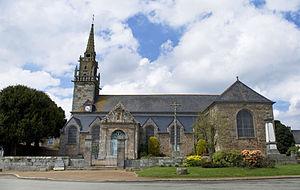
Église Saint-Pierre de Prat, Côtes d'Armor, France This building is inscrit au titre des Monuments Historiques. It is indexed in the Base Mérimée, a database of architectural heritage maintained by the French Ministry of Culture,
L'église Saint-Pierre est un lieu de culte catholique situé dans la commune de Prat, dans le département français des Côtes-d'Armor.
Prat [pʁat], Prad en breton, est une commune du département des Côtes-d'Armor, dans la région Bretagne, en France.